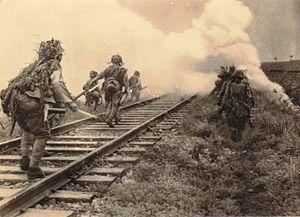
1944 est une année bissextile commençant un samedi.